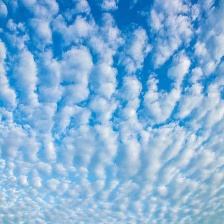
Cloud type: Cirroculumulus